Louis Riel (comics)

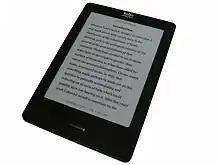
Brown's "Louis Riel" and "Paying for It" were the first two Drawn & Quarterly comics to become available for e-readers, in a non-exclusive deal with Kobo Inc.

Brown originally meant "Louis Riel" to be published in book form, but his publisher, Chris Oliveros, convinced him to serialize it first. Drawn & Quarterly published the ten comic-book instalments from 1999 until 2003. Brown was granted CA$6000 by the Canadian Council for the Arts in 2001 to assist in its completion. The full volume appeared in hardcover in 2003 and softcover in 2006. The book sold out its first printing in two months, went through multiple printings, and had sold fifty thousand copies by the beginning of 2011. The original serialization sold poorly, which made the book's success a surprise.